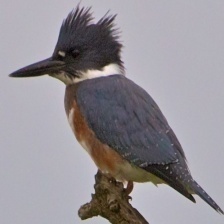
Species: BELTED KINGFISHER
Scientific name: MEGACERYLE ALCYON